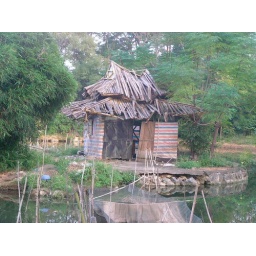
house in a lake island